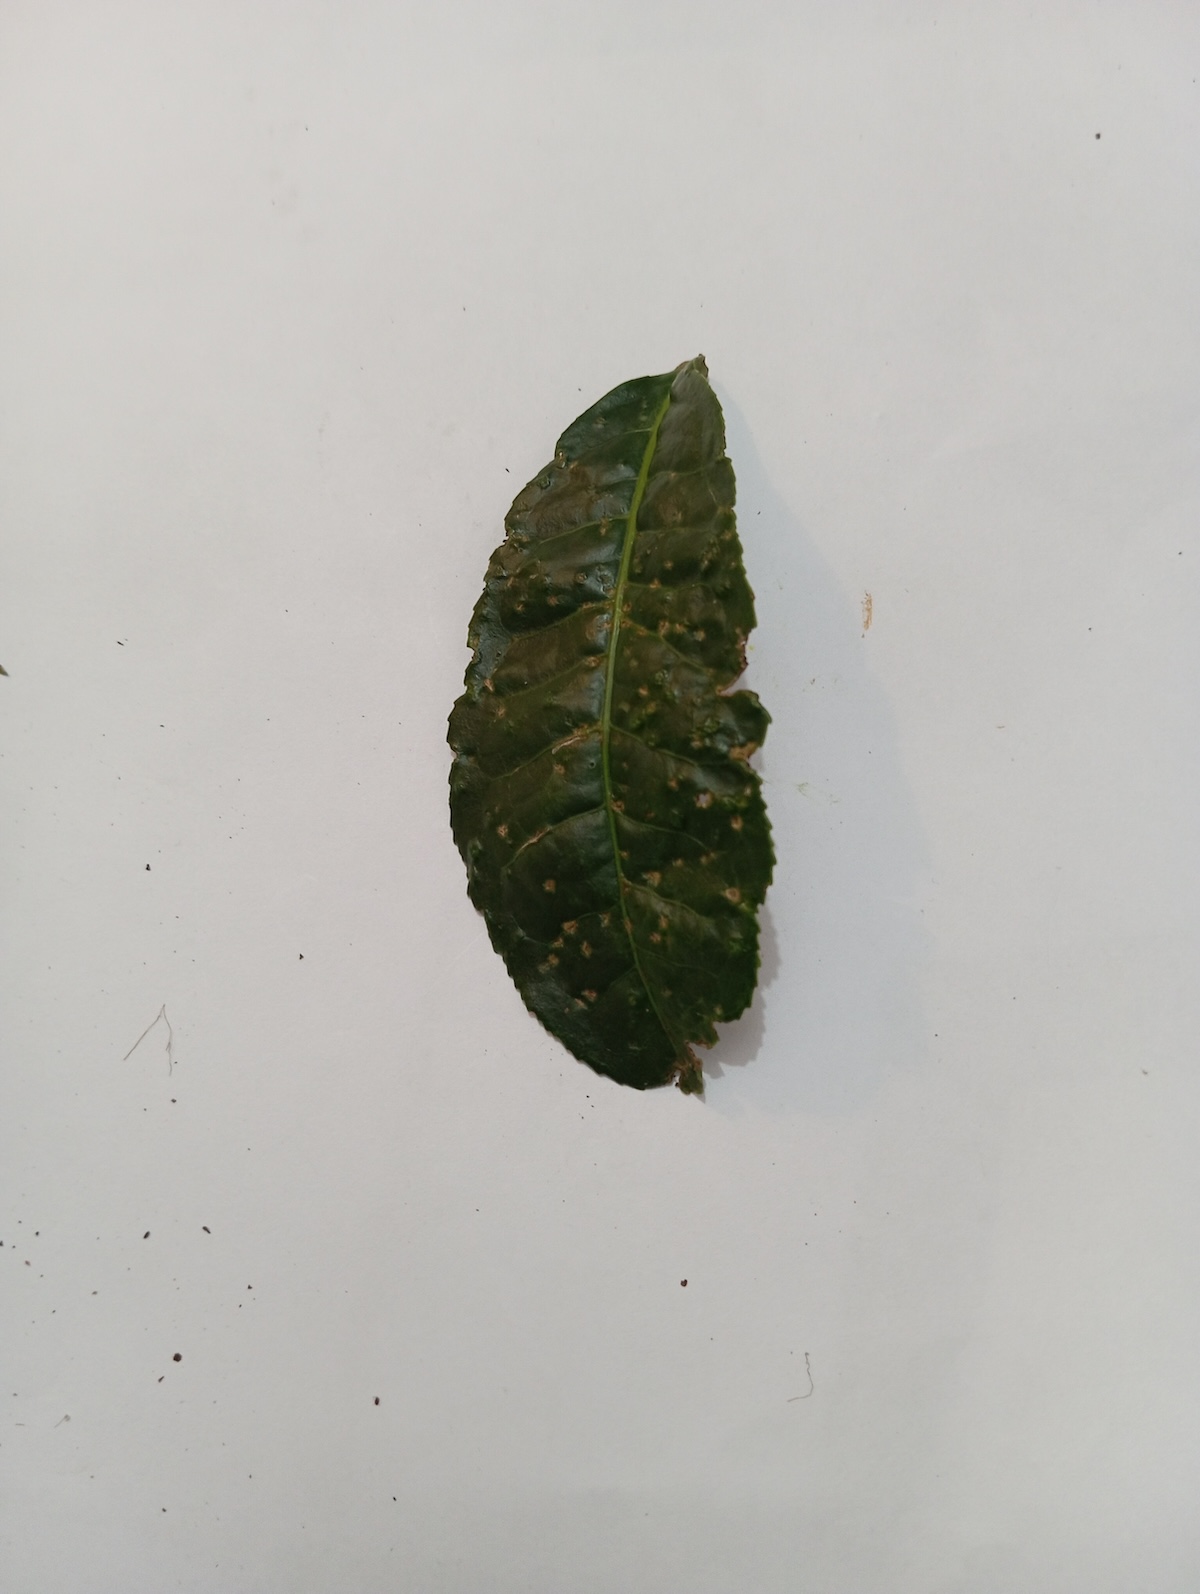
Label: Green mirid bug